Penniless Hearts

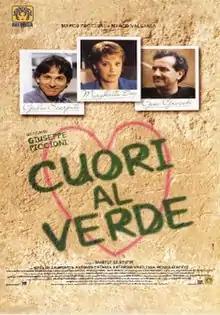

Penniless Hearts (also known as "Love, Money and Philosophy" and "Broke Hearts") is a 1996 Italian romantic comedy film written and directed by Giuseppe Piccioni.